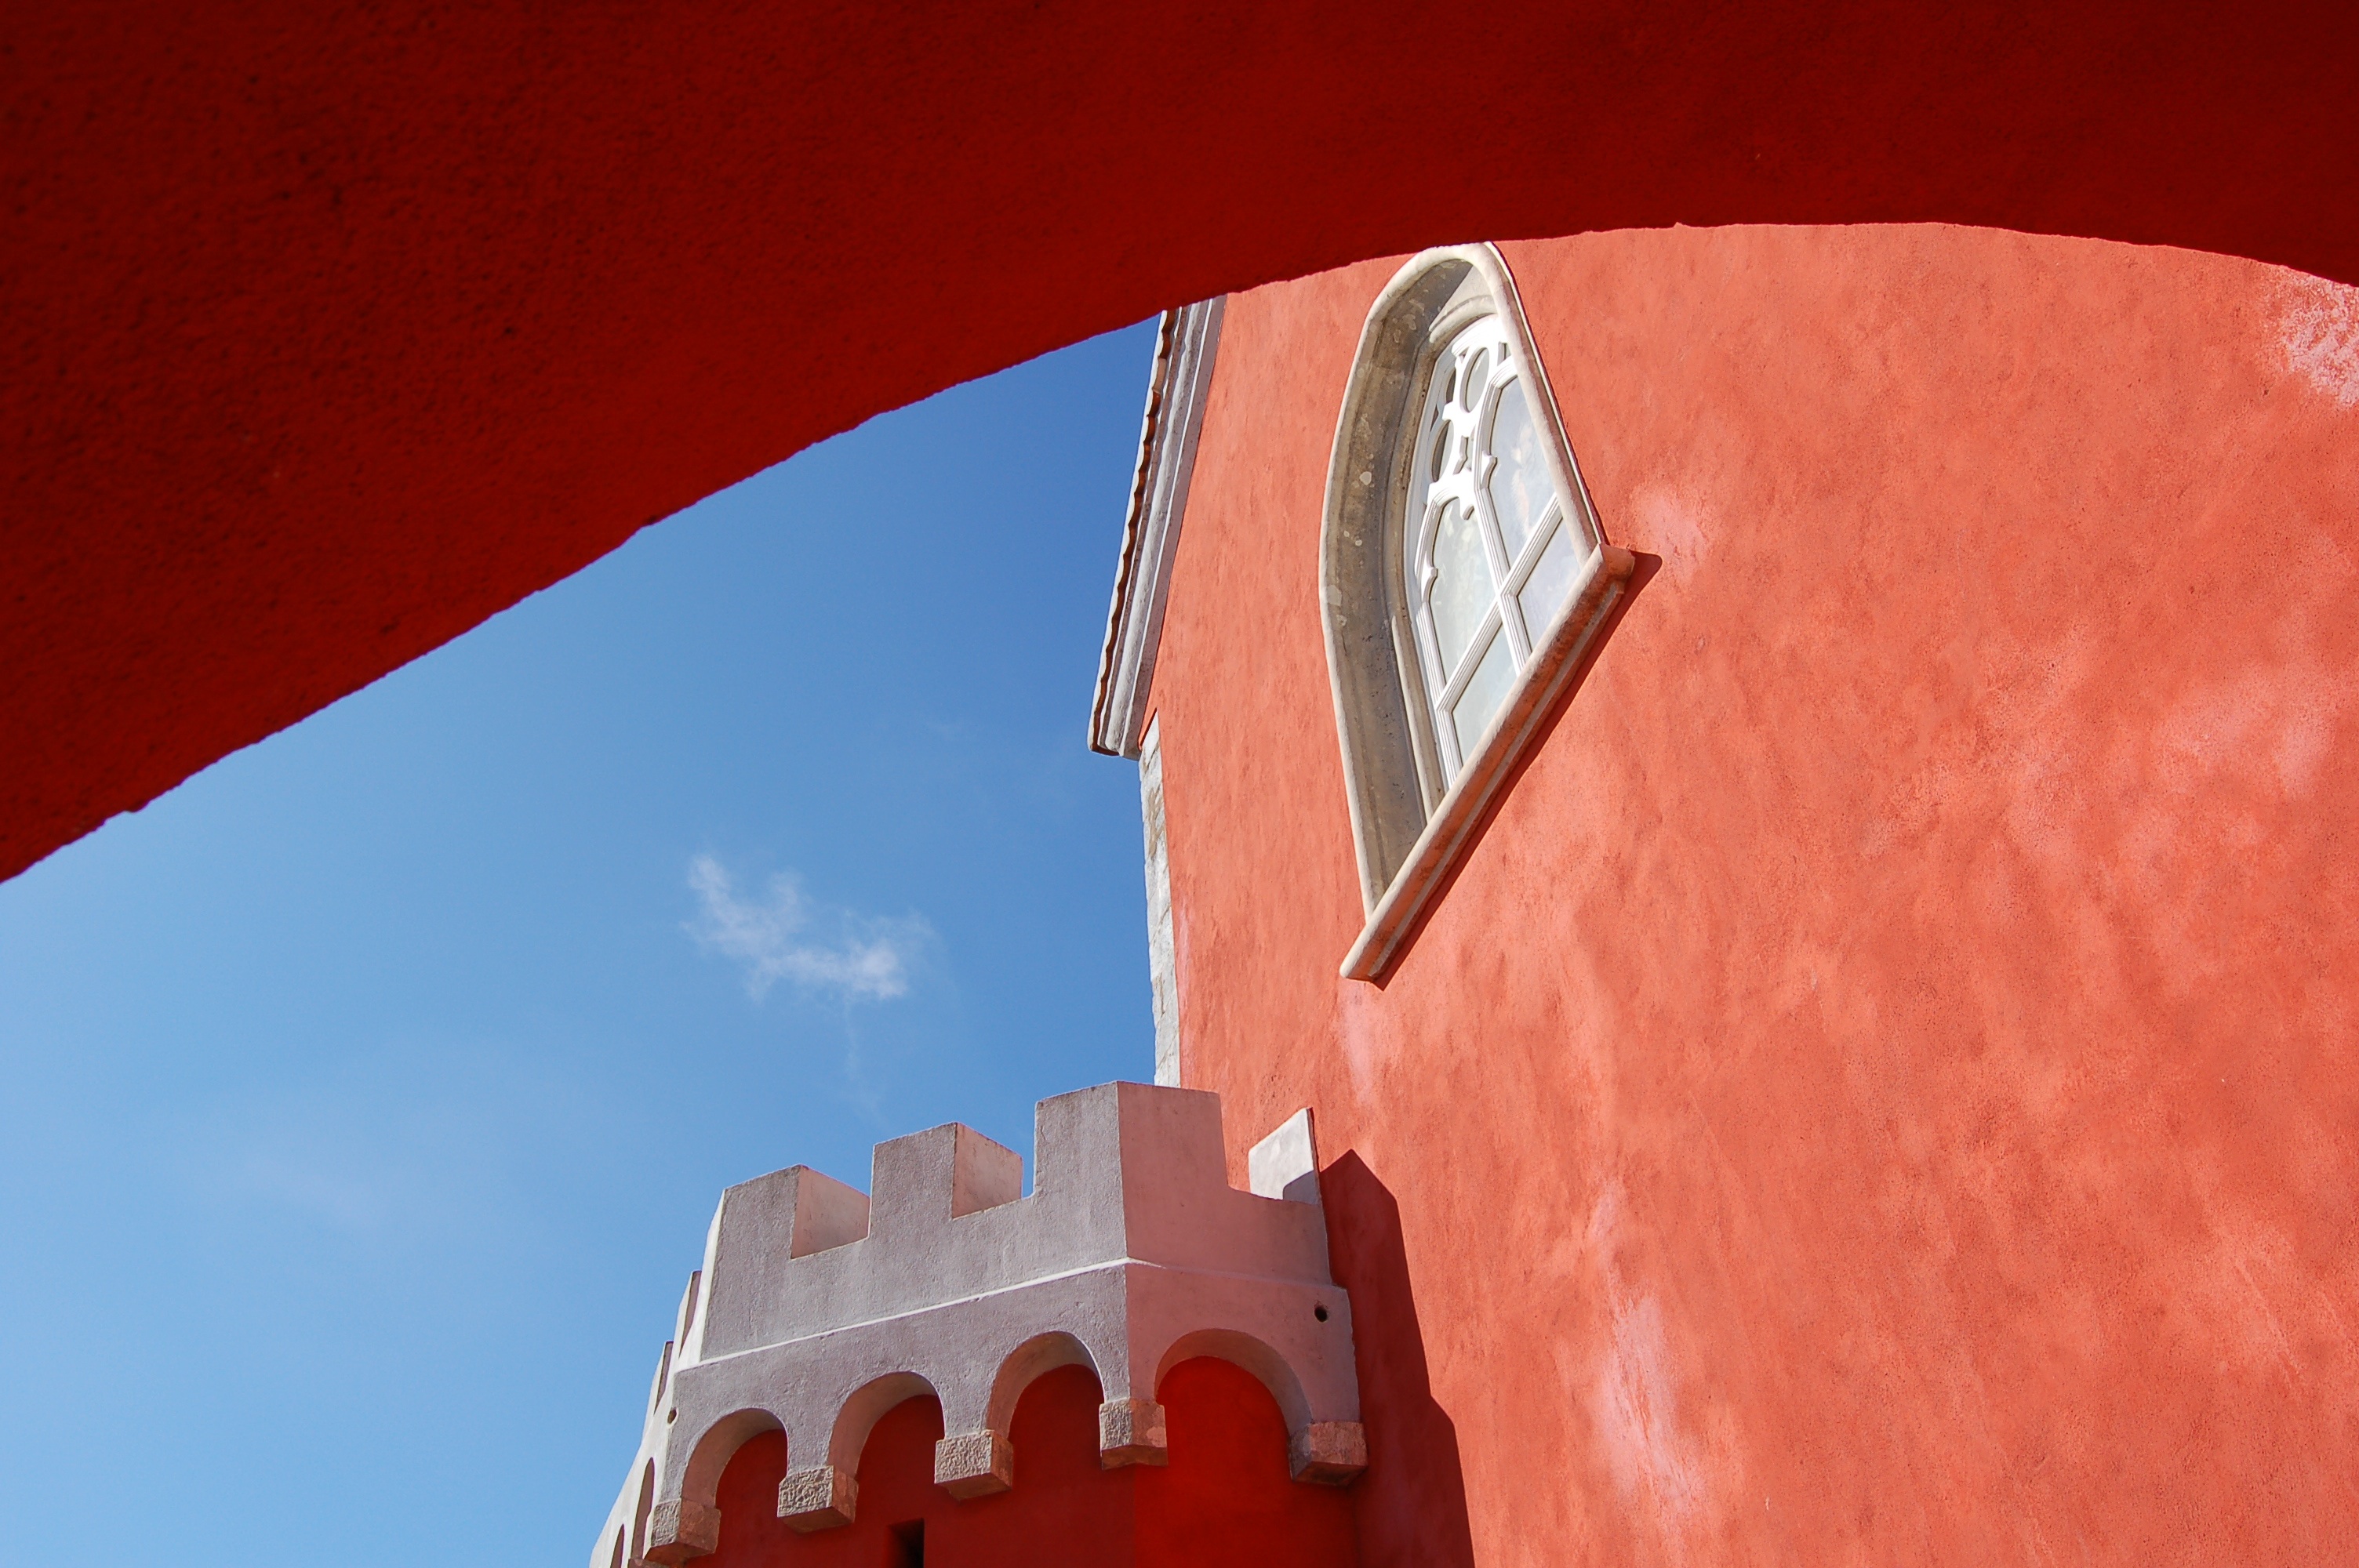
red, color, blue, temple, shape